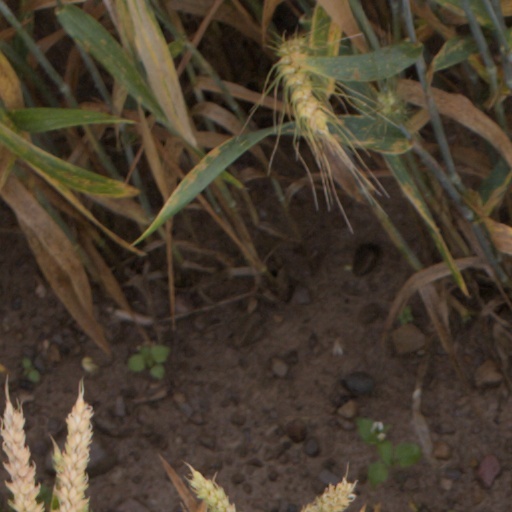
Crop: wheat